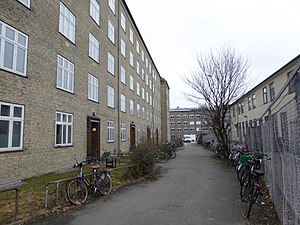
Skrivergangen
Skrivergangen set fra Rådmandsgade.
Skrivergangen er en lille gade i Haraldsgadekvarteret på Nørrebro i København. Den er en sidegade til Jagtvej og ender i Rådmandsgade.